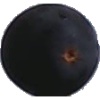
Label: Grape Blue 1